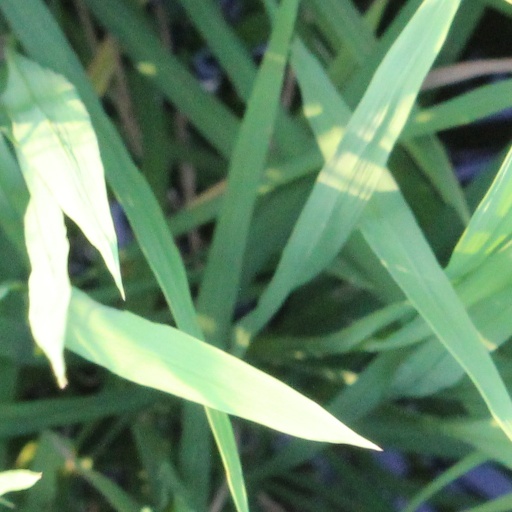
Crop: rice